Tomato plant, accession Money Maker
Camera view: tilt-top (135 deg); turntable rotation: 330 degrees
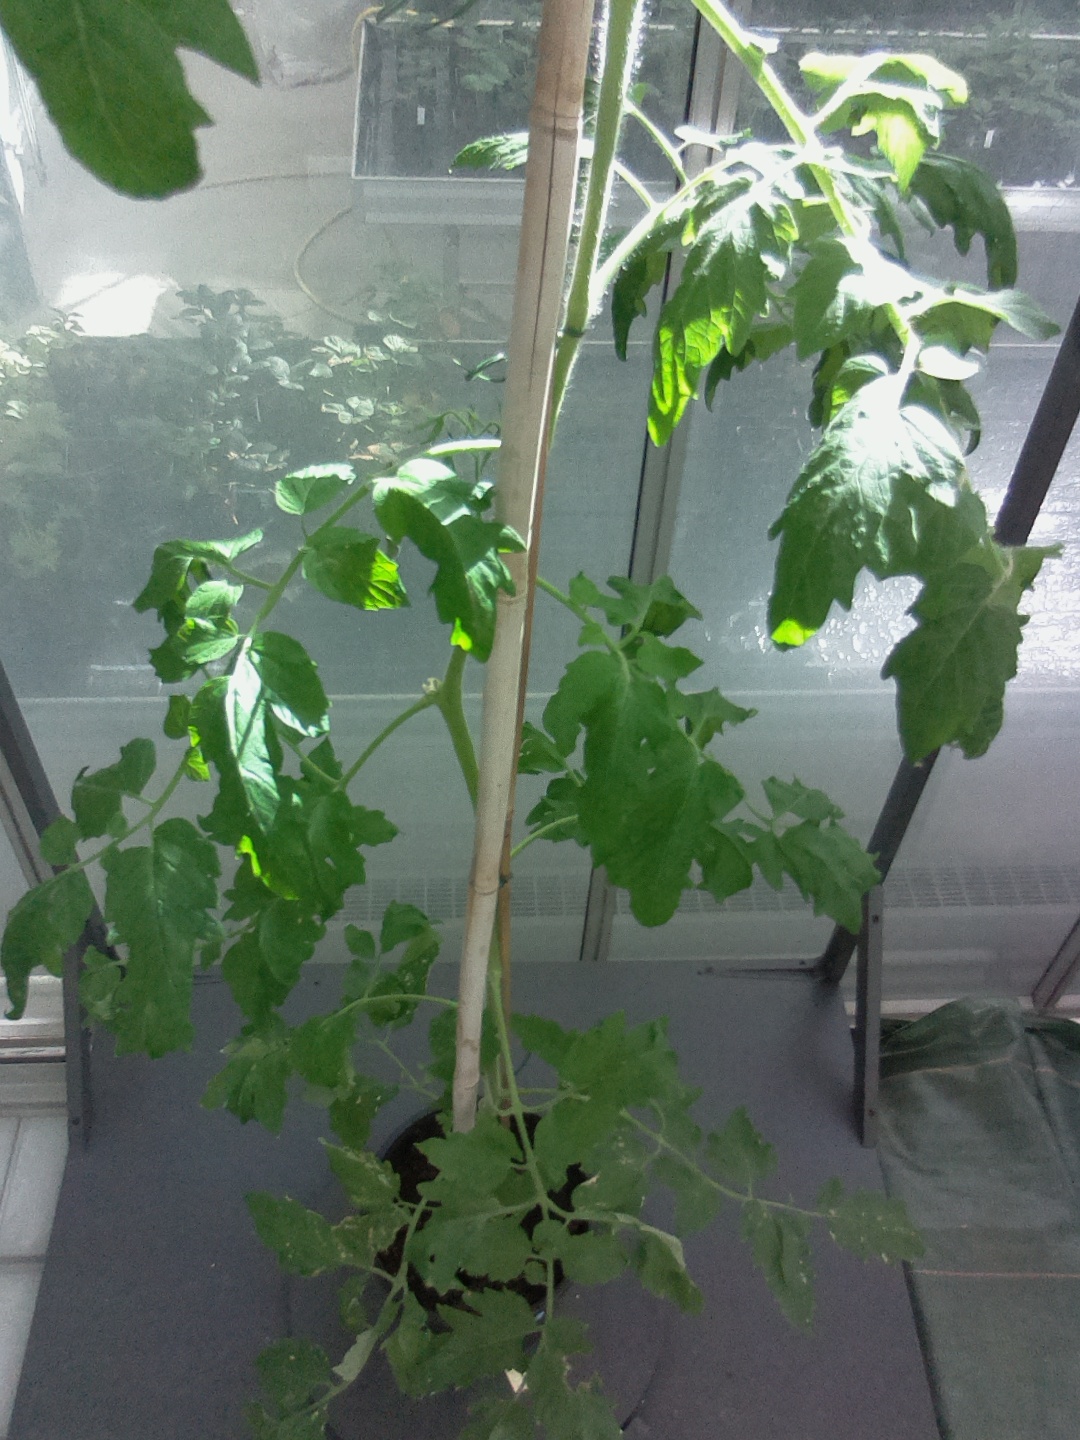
BBCH growth stage 70: Fruits at the main stem or branches visibles